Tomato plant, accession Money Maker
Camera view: tilt-top (135 deg); turntable rotation: 90 degrees
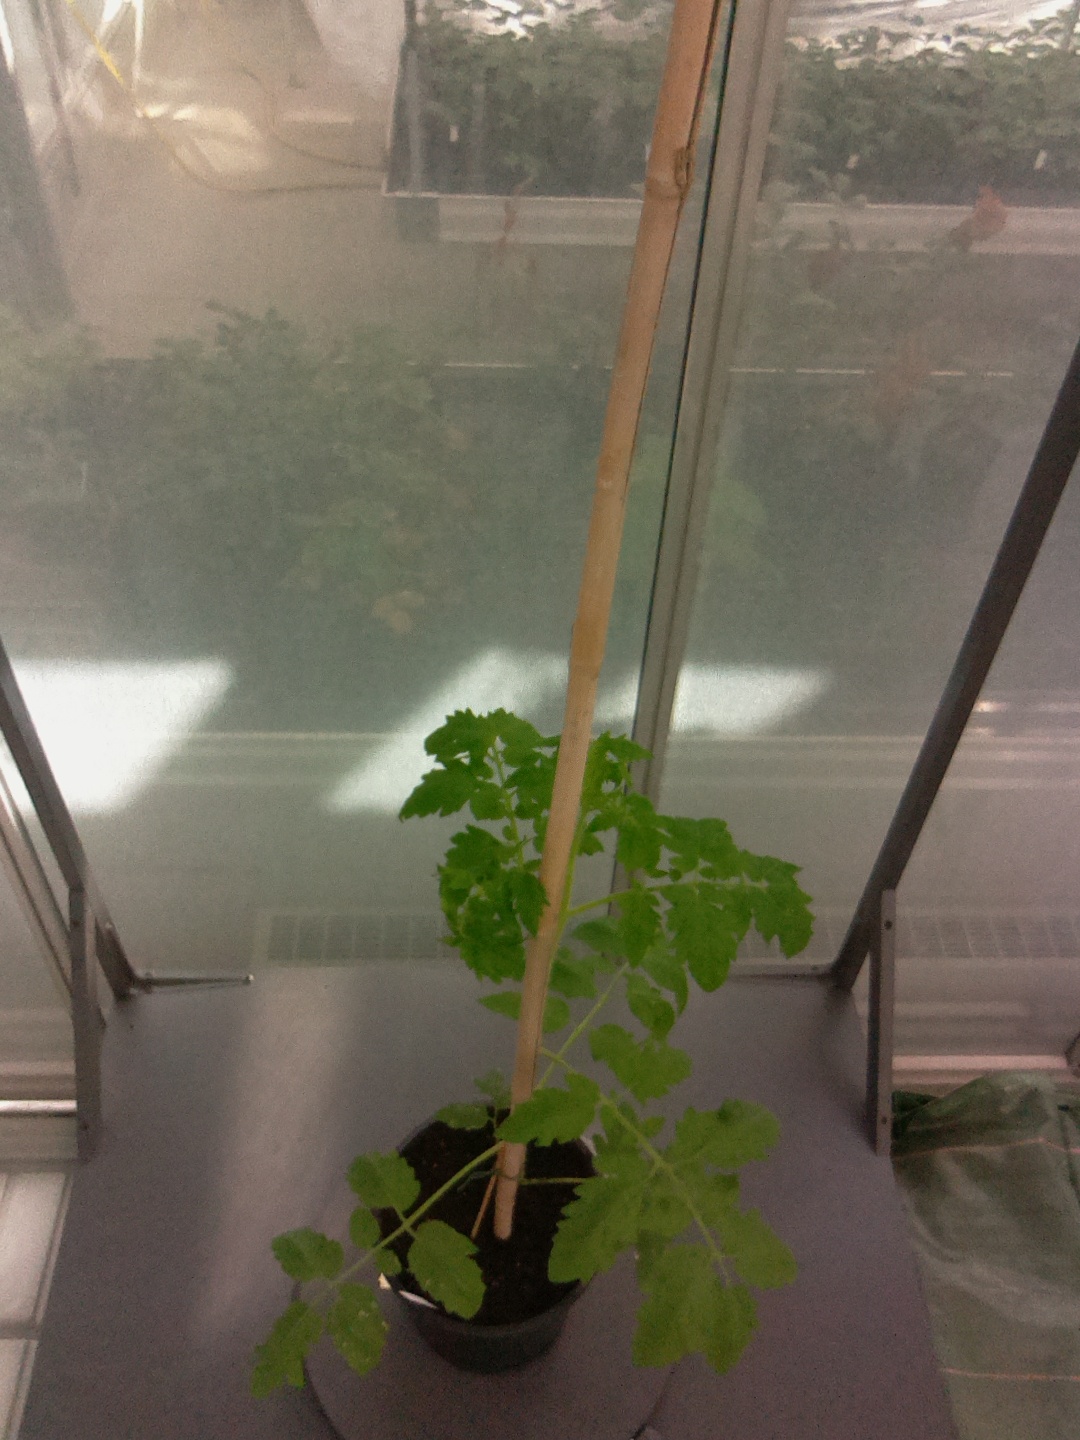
BBCH growth stage 14: 8 of true leaves visible